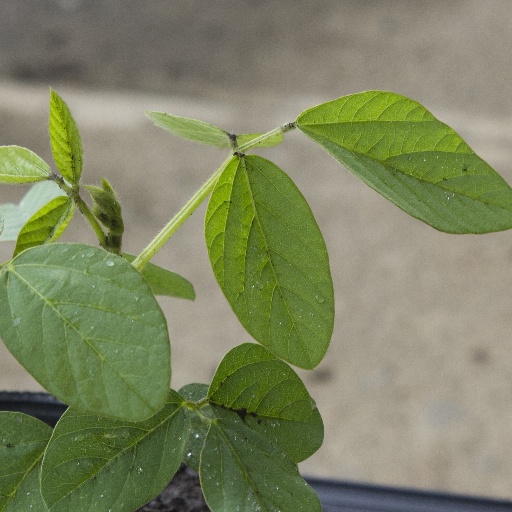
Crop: soybean